Common ostrich

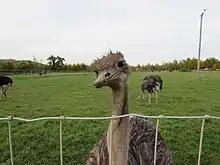
An ostrich in captivity in a farm park in Gloucestershire, England.

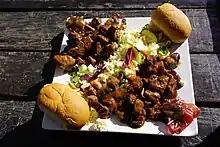
A platter of ostrich meat in Oudtshoorn, South Africa

Common ostriches have been farmed in South Africa since the beginning of the 19th century. According to Frank G. Carpenter, the English are credited with first taming common ostriches outside Cape Town. Farmers captured baby common ostriches and raised them successfully on their property, and they were able to obtain a crop of feathers every seven to eight months instead of killing wild common ostriches for their feathers. Feathers are still commercially harvested. It is claimed that common ostriches produce the strongest commercial leather. Common ostrich meat tastes similar to lean beef and is low in fat and cholesterol, as well as high in calcium, protein, and iron. It is considered to be both poultry and red meat. Uncooked, it is dark red or cherry red, a little darker than beef. Ostrich stew is a dish prepared using common ostrich meat.